American defense of Taiwan

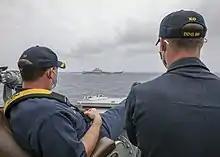
On April 4, 2021, in the Philippine Sea, U.S. Navy officers of the Mustin destroyer stood on their feet and looked at the Chinese aircraft carrier "Liaoning" . In 2021, the U.S. Navy has 11 carrier battle groups, and the PLA Navy has 2.

Wang Yunfei, a senior researcher at the Hong Kong San Ce Think Tank, divides the U.S. defense of Taiwan into two types in terms of space: short-range assistance and long-range assistance. Short-range assistance is provided by United States Forces Japan and United States Forces Korea. Long-distance assistance includes support from the Contiguous United States worldwide in the United States.